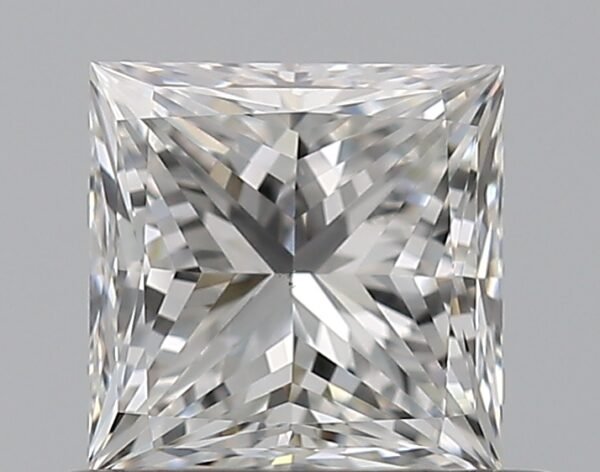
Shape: princess
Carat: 0.72
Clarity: VS2
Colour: F
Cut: EX
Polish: EX
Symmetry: VG
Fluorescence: N
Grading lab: GIA
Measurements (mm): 4.81 x 4.8 x 3.55